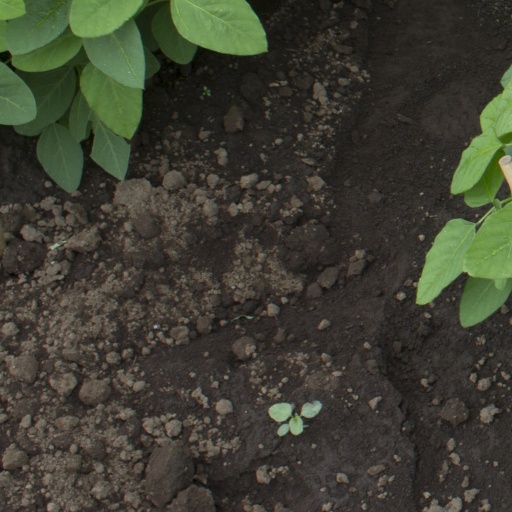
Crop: soybean